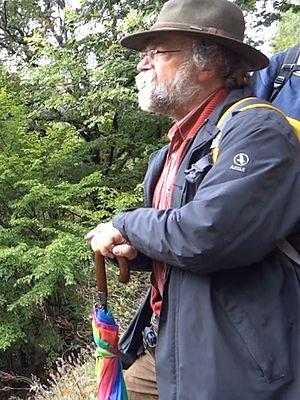
Gérard Leser, dans la vallée de la Wormsa (Metzeral, Alsace).
Gérard Leser, né le 14 mai 1951 à Munster dans le Haut-Rhin en France est un écrivain, conférencier, conteur professionnel et auteur de vidéos sur les traditions, les croyances et l'histoire alsaciennes. Il est membre de l'Académie d’Alsace et président de la Société d'histoire du Val et de la Ville de Munster.